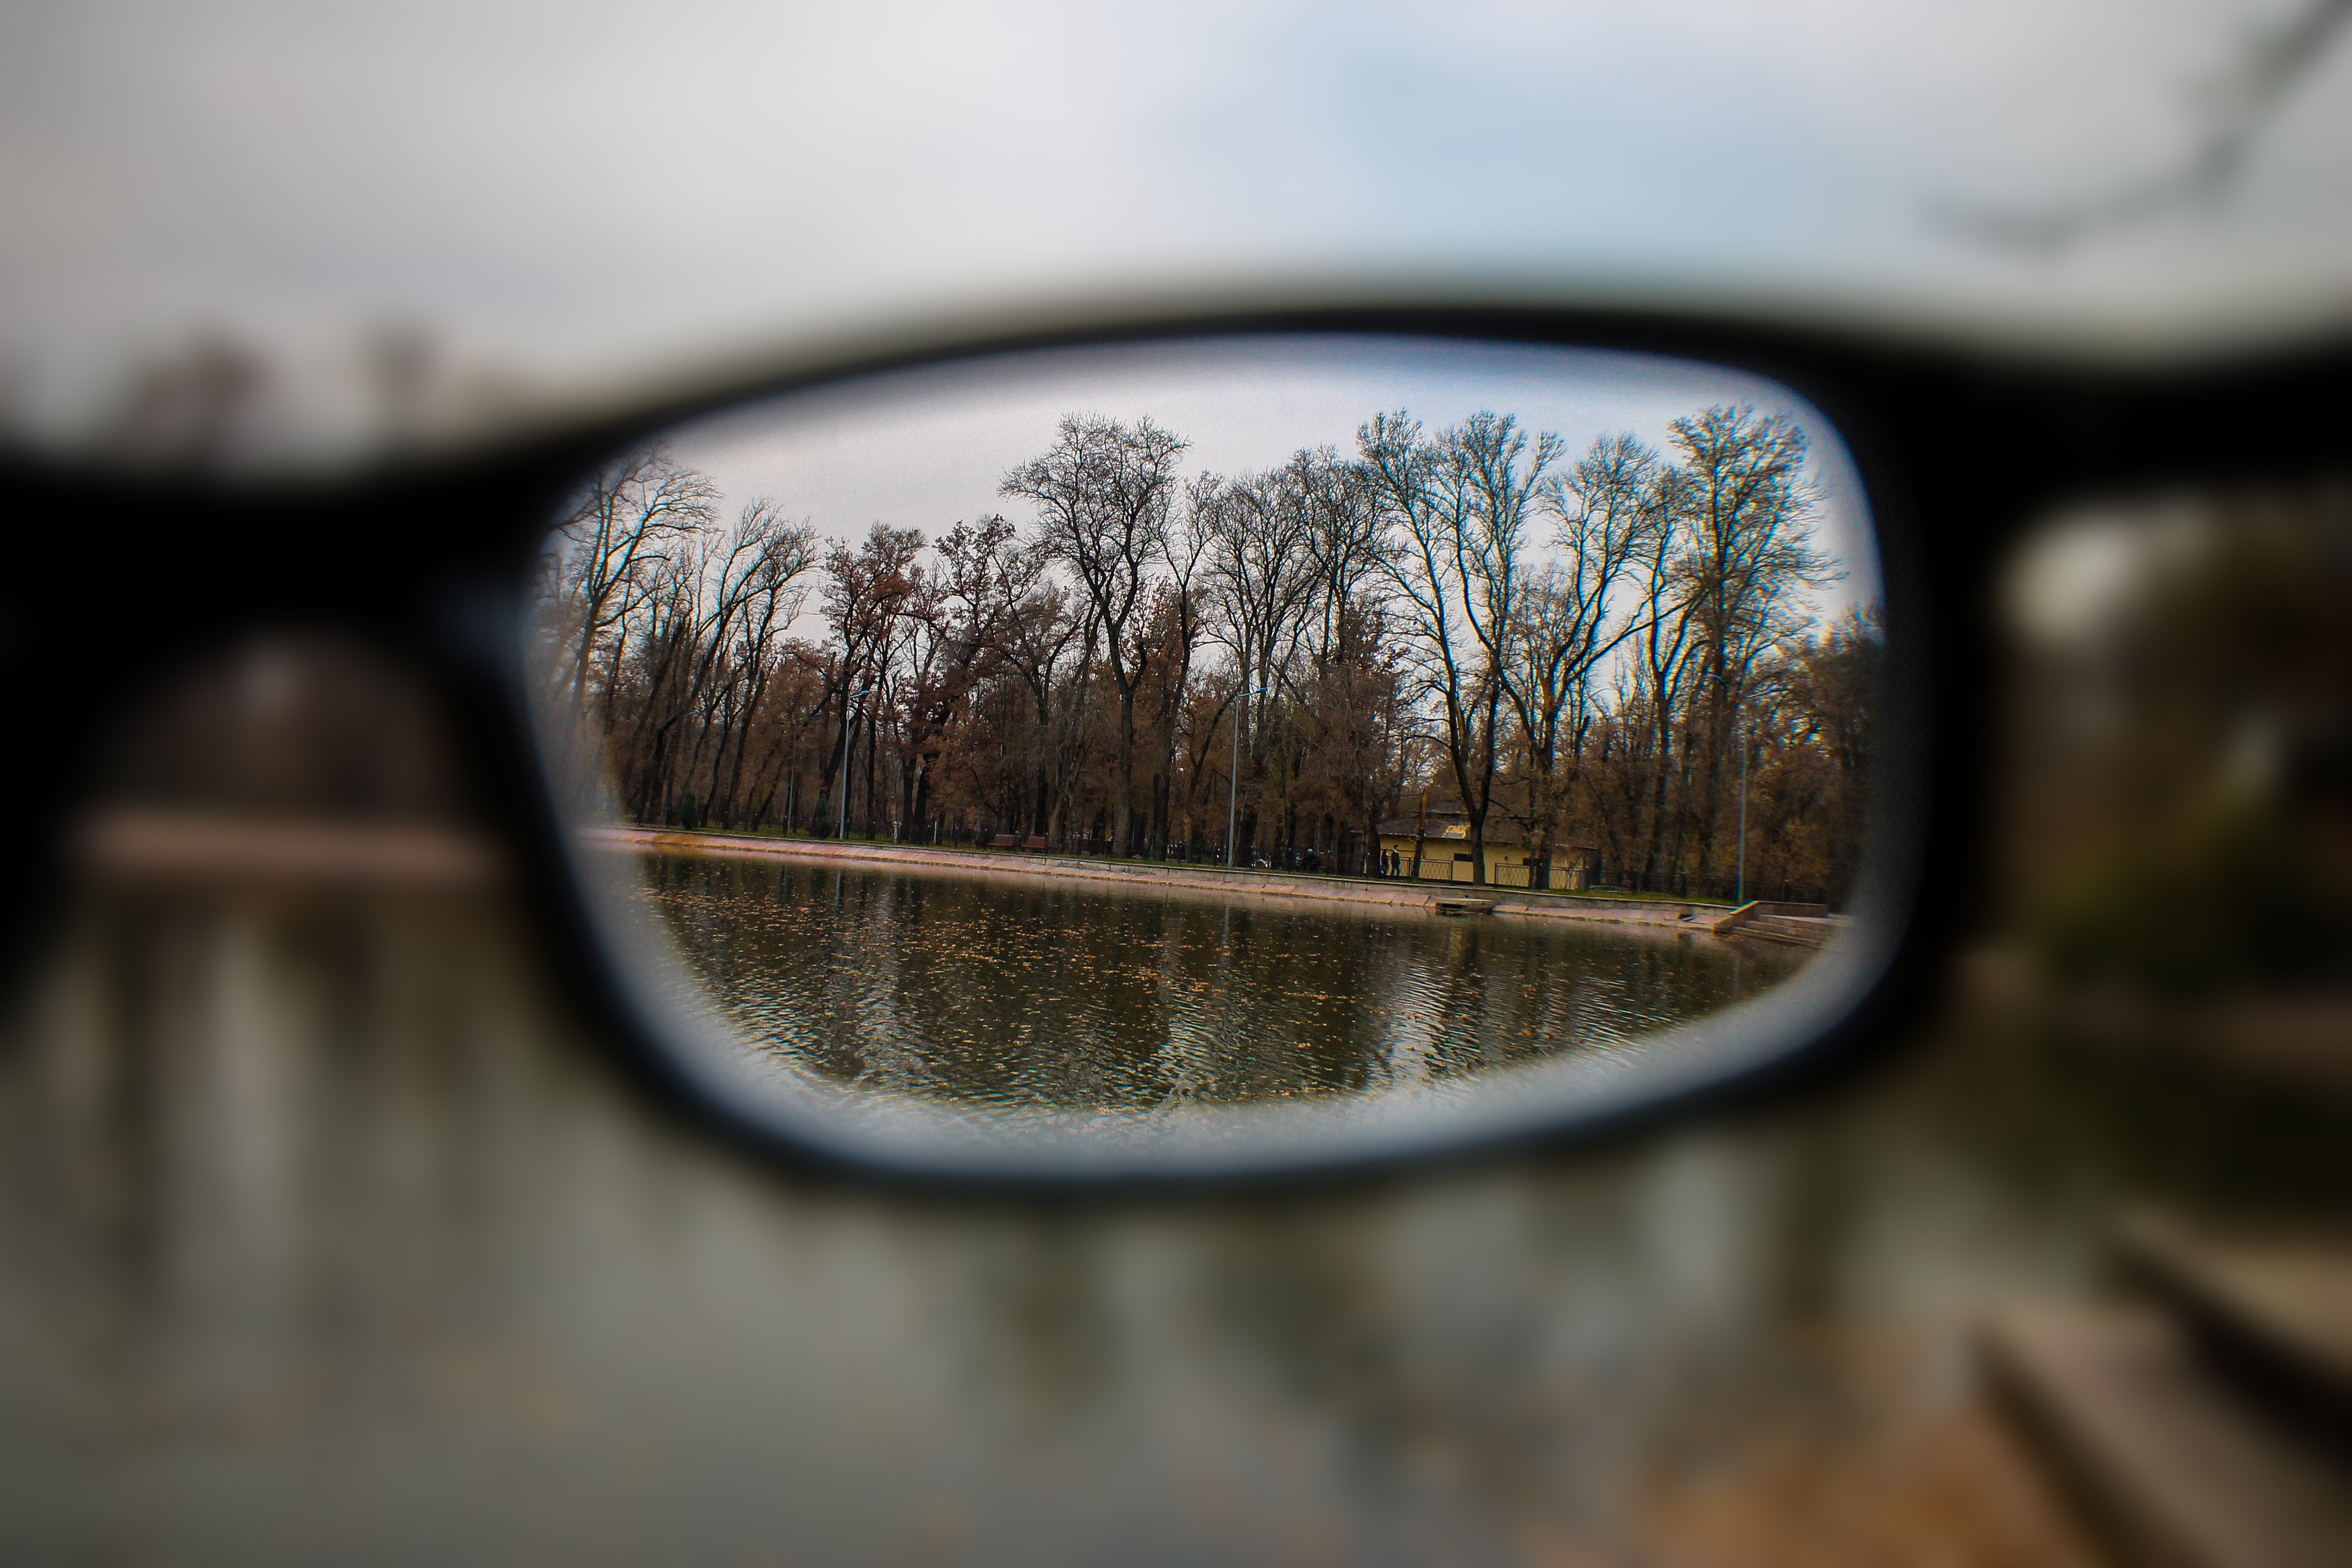
water, winter, light, photography, sunlight, morning, leaf, lake, alley, photo, green, reflection, autumn, park, black, monochrome, season, world, stroll, close up, trees, loneliness, glasses, november, shape, macro photography, in the park, the world through glasses